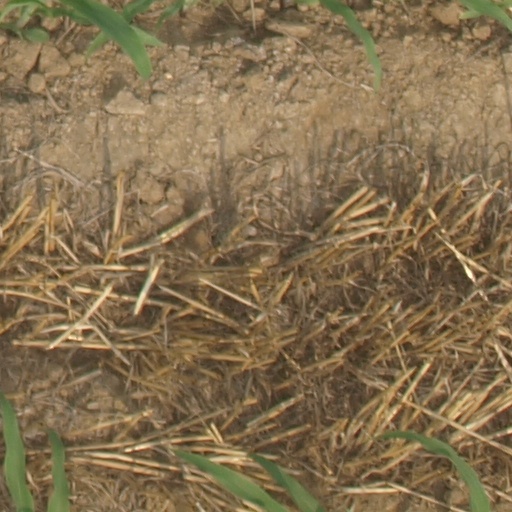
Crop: maize; corn